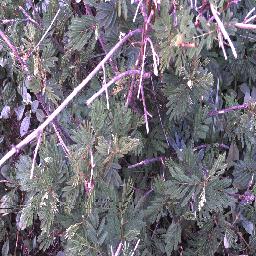
Label: negative